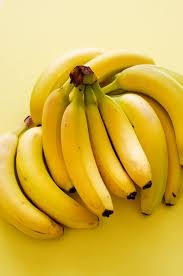
Label: banana